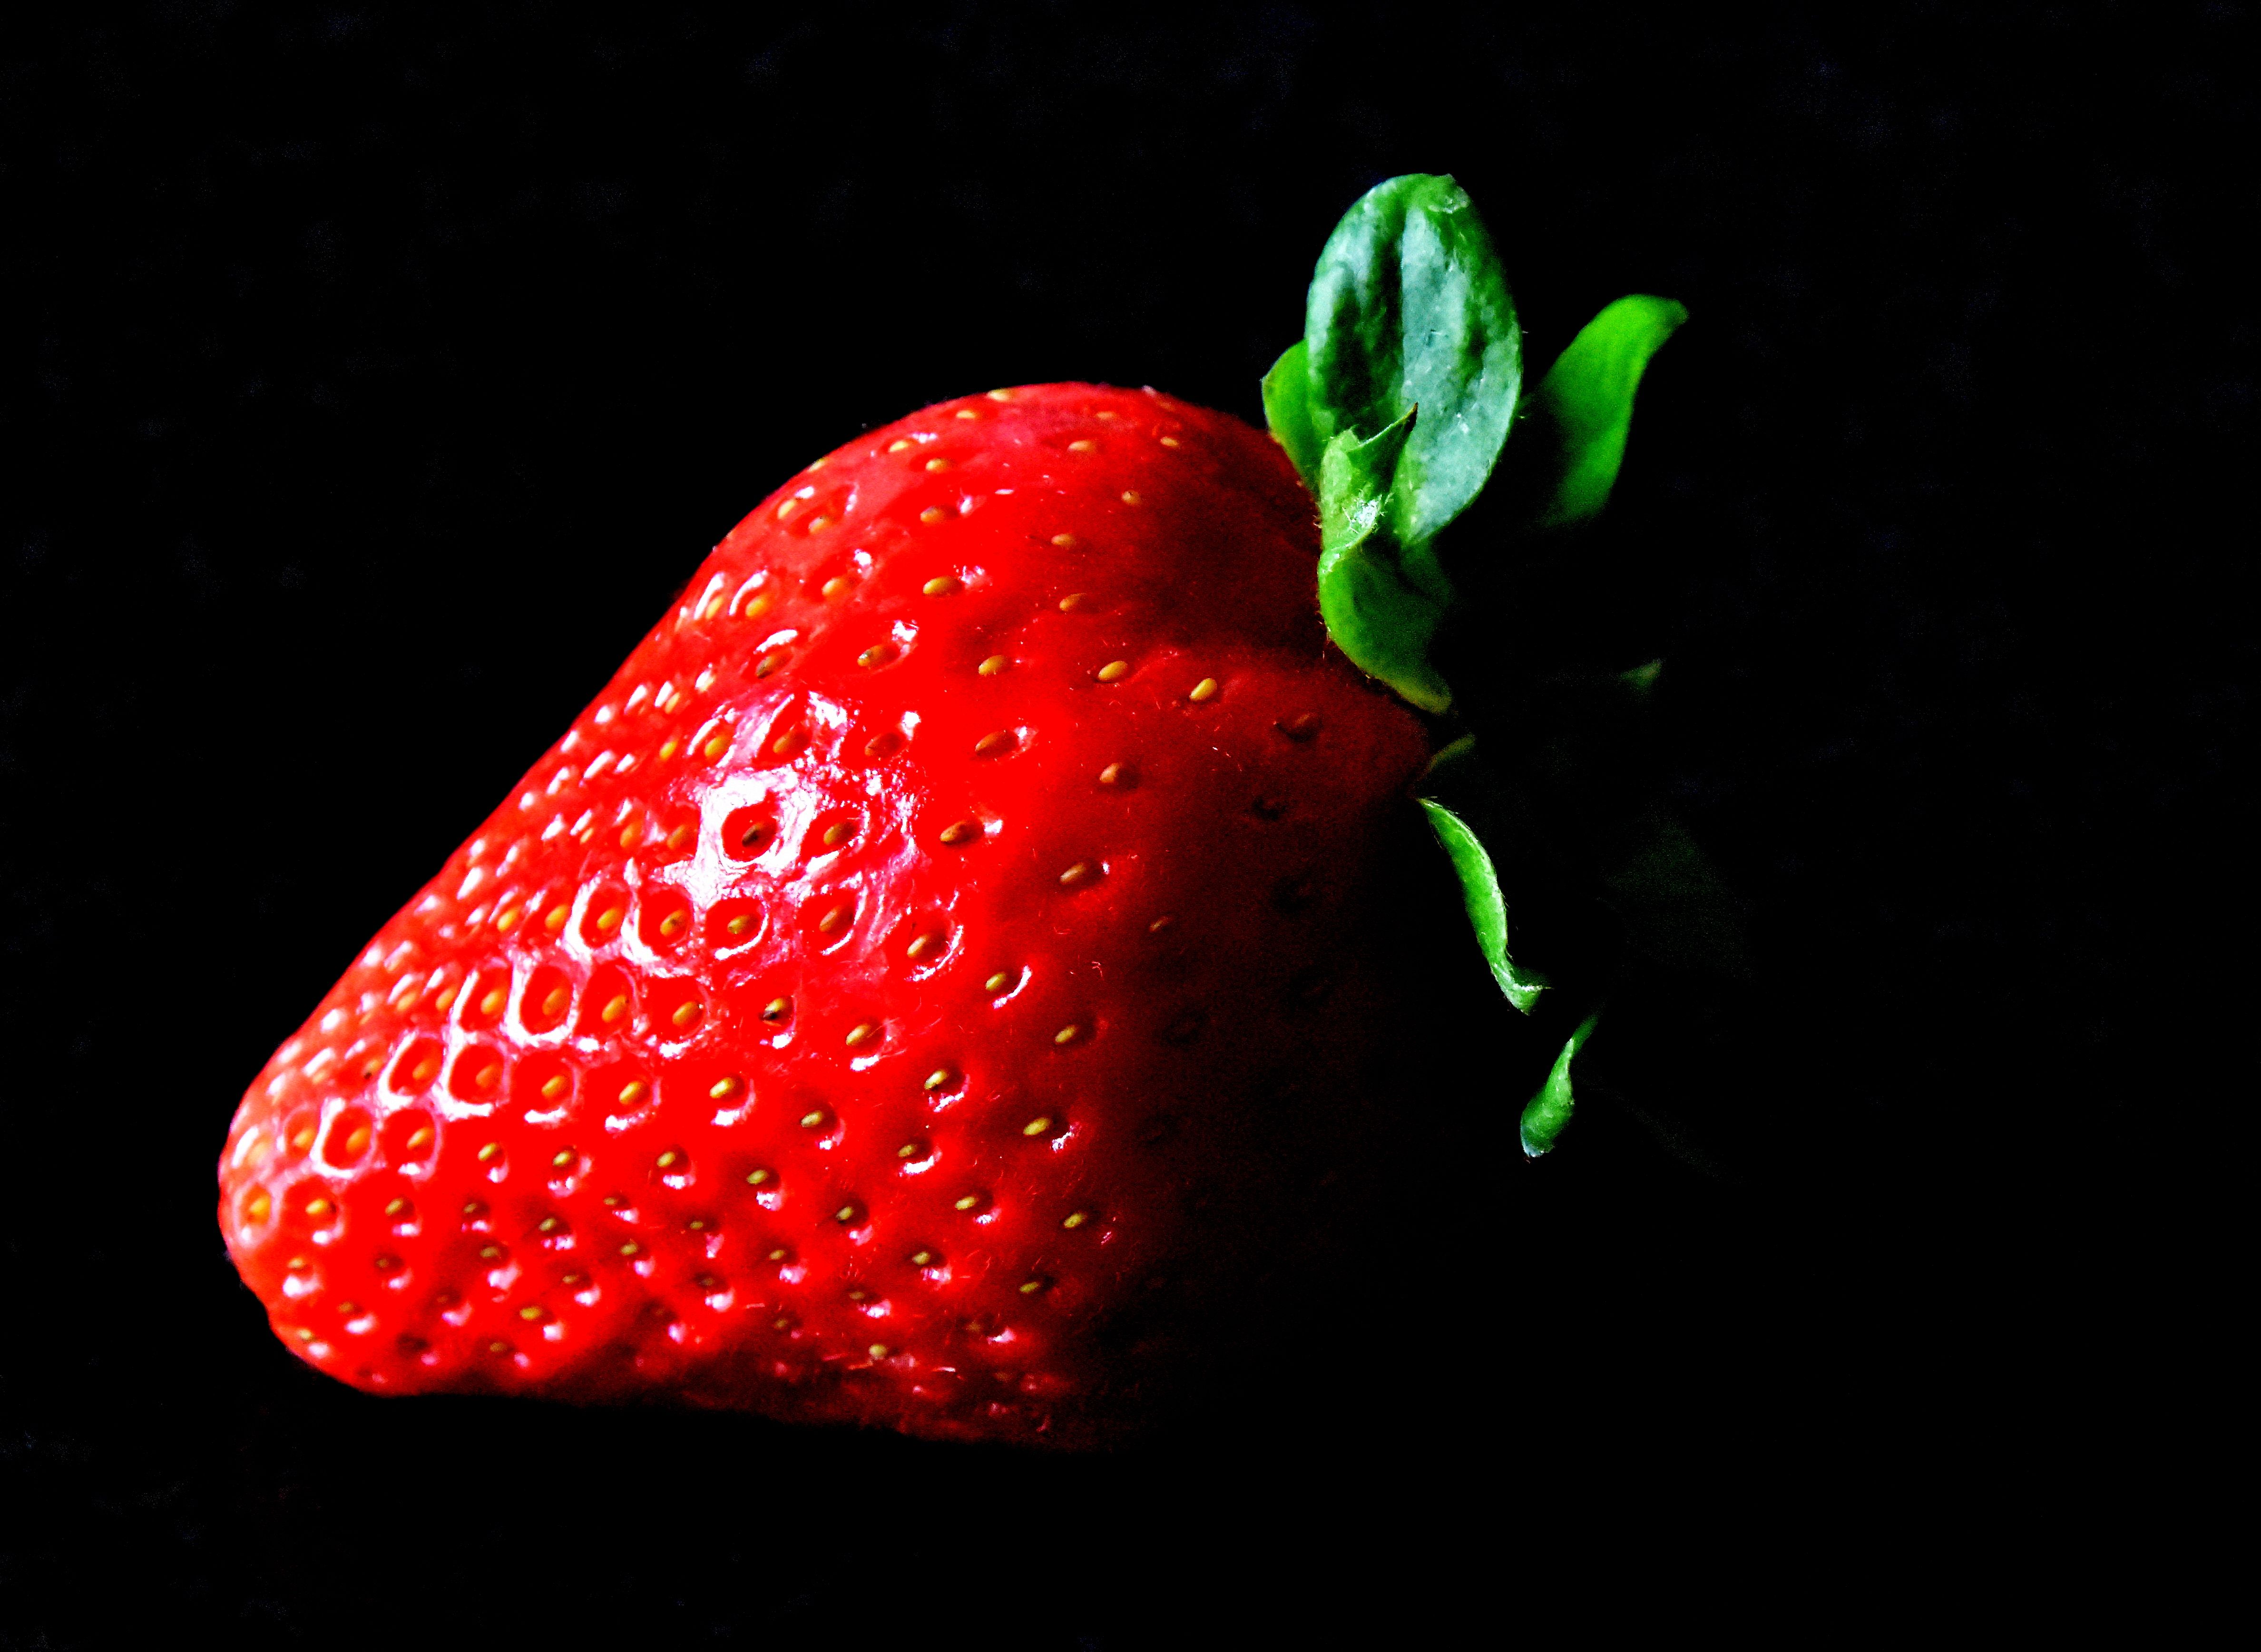
Strawberry on Black Background
The image shows a vibrant red strawberry on a black background.
The lighting highlights the tiny seeds on its surface, the softness of its skin, and the green leaves.
The image was taken Close-Up Shot, drawing full attention to the strawberry and it focused lighting on the tiny seeds to the soft skin, giving the scene a look like a professional advertisement.
Labels: Berry, Food, Fruit, Plant, Produce, Strawberry, Fungus, Black Background, Background
Camera: NIKON CORPORATION NIKON D7200
Lens: 18-300mm f/3.5-6.3, (87 2D 2D 8E 2C 40 4B 0E)
Aperture: F13
Exposure: 1/200 sec
ISO: 25600
Focal length: 175.0 mm